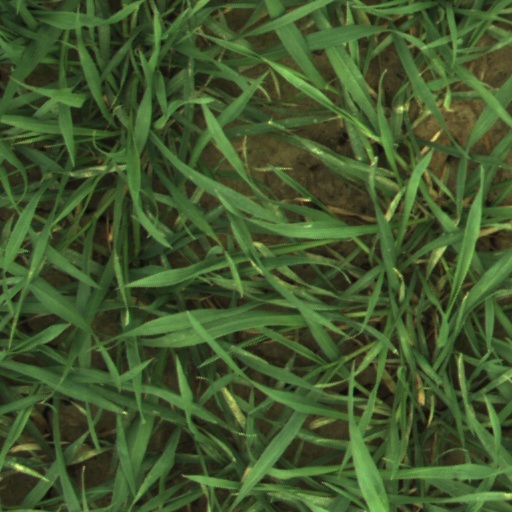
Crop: wheat